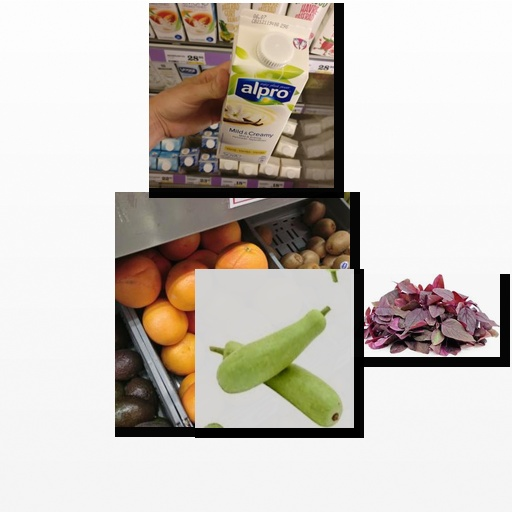
Food items: amaranth, vanilla_soy_yogurt, red_grapefruit, bottle_gourd